PKP class EN97

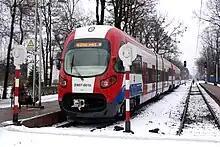
EN97-001 at Grodzisk Mazowiecki Radońska station

Both sections of the train have four pairs of sliding doors. The floor height at the doors is 500 mm above the top of the rail. Most seats in the unit are oriented parallel to the windows, with traditional 2+2 seating arranged only in the central cars of each section. The train includes 8 bicycle spaces and 4 spaces for disabled passengers. The vehicles are equipped with air conditioning for both the driver's cabin and passenger compartments, a monitoring system, and visual and auditory information systems, but lack toilets.